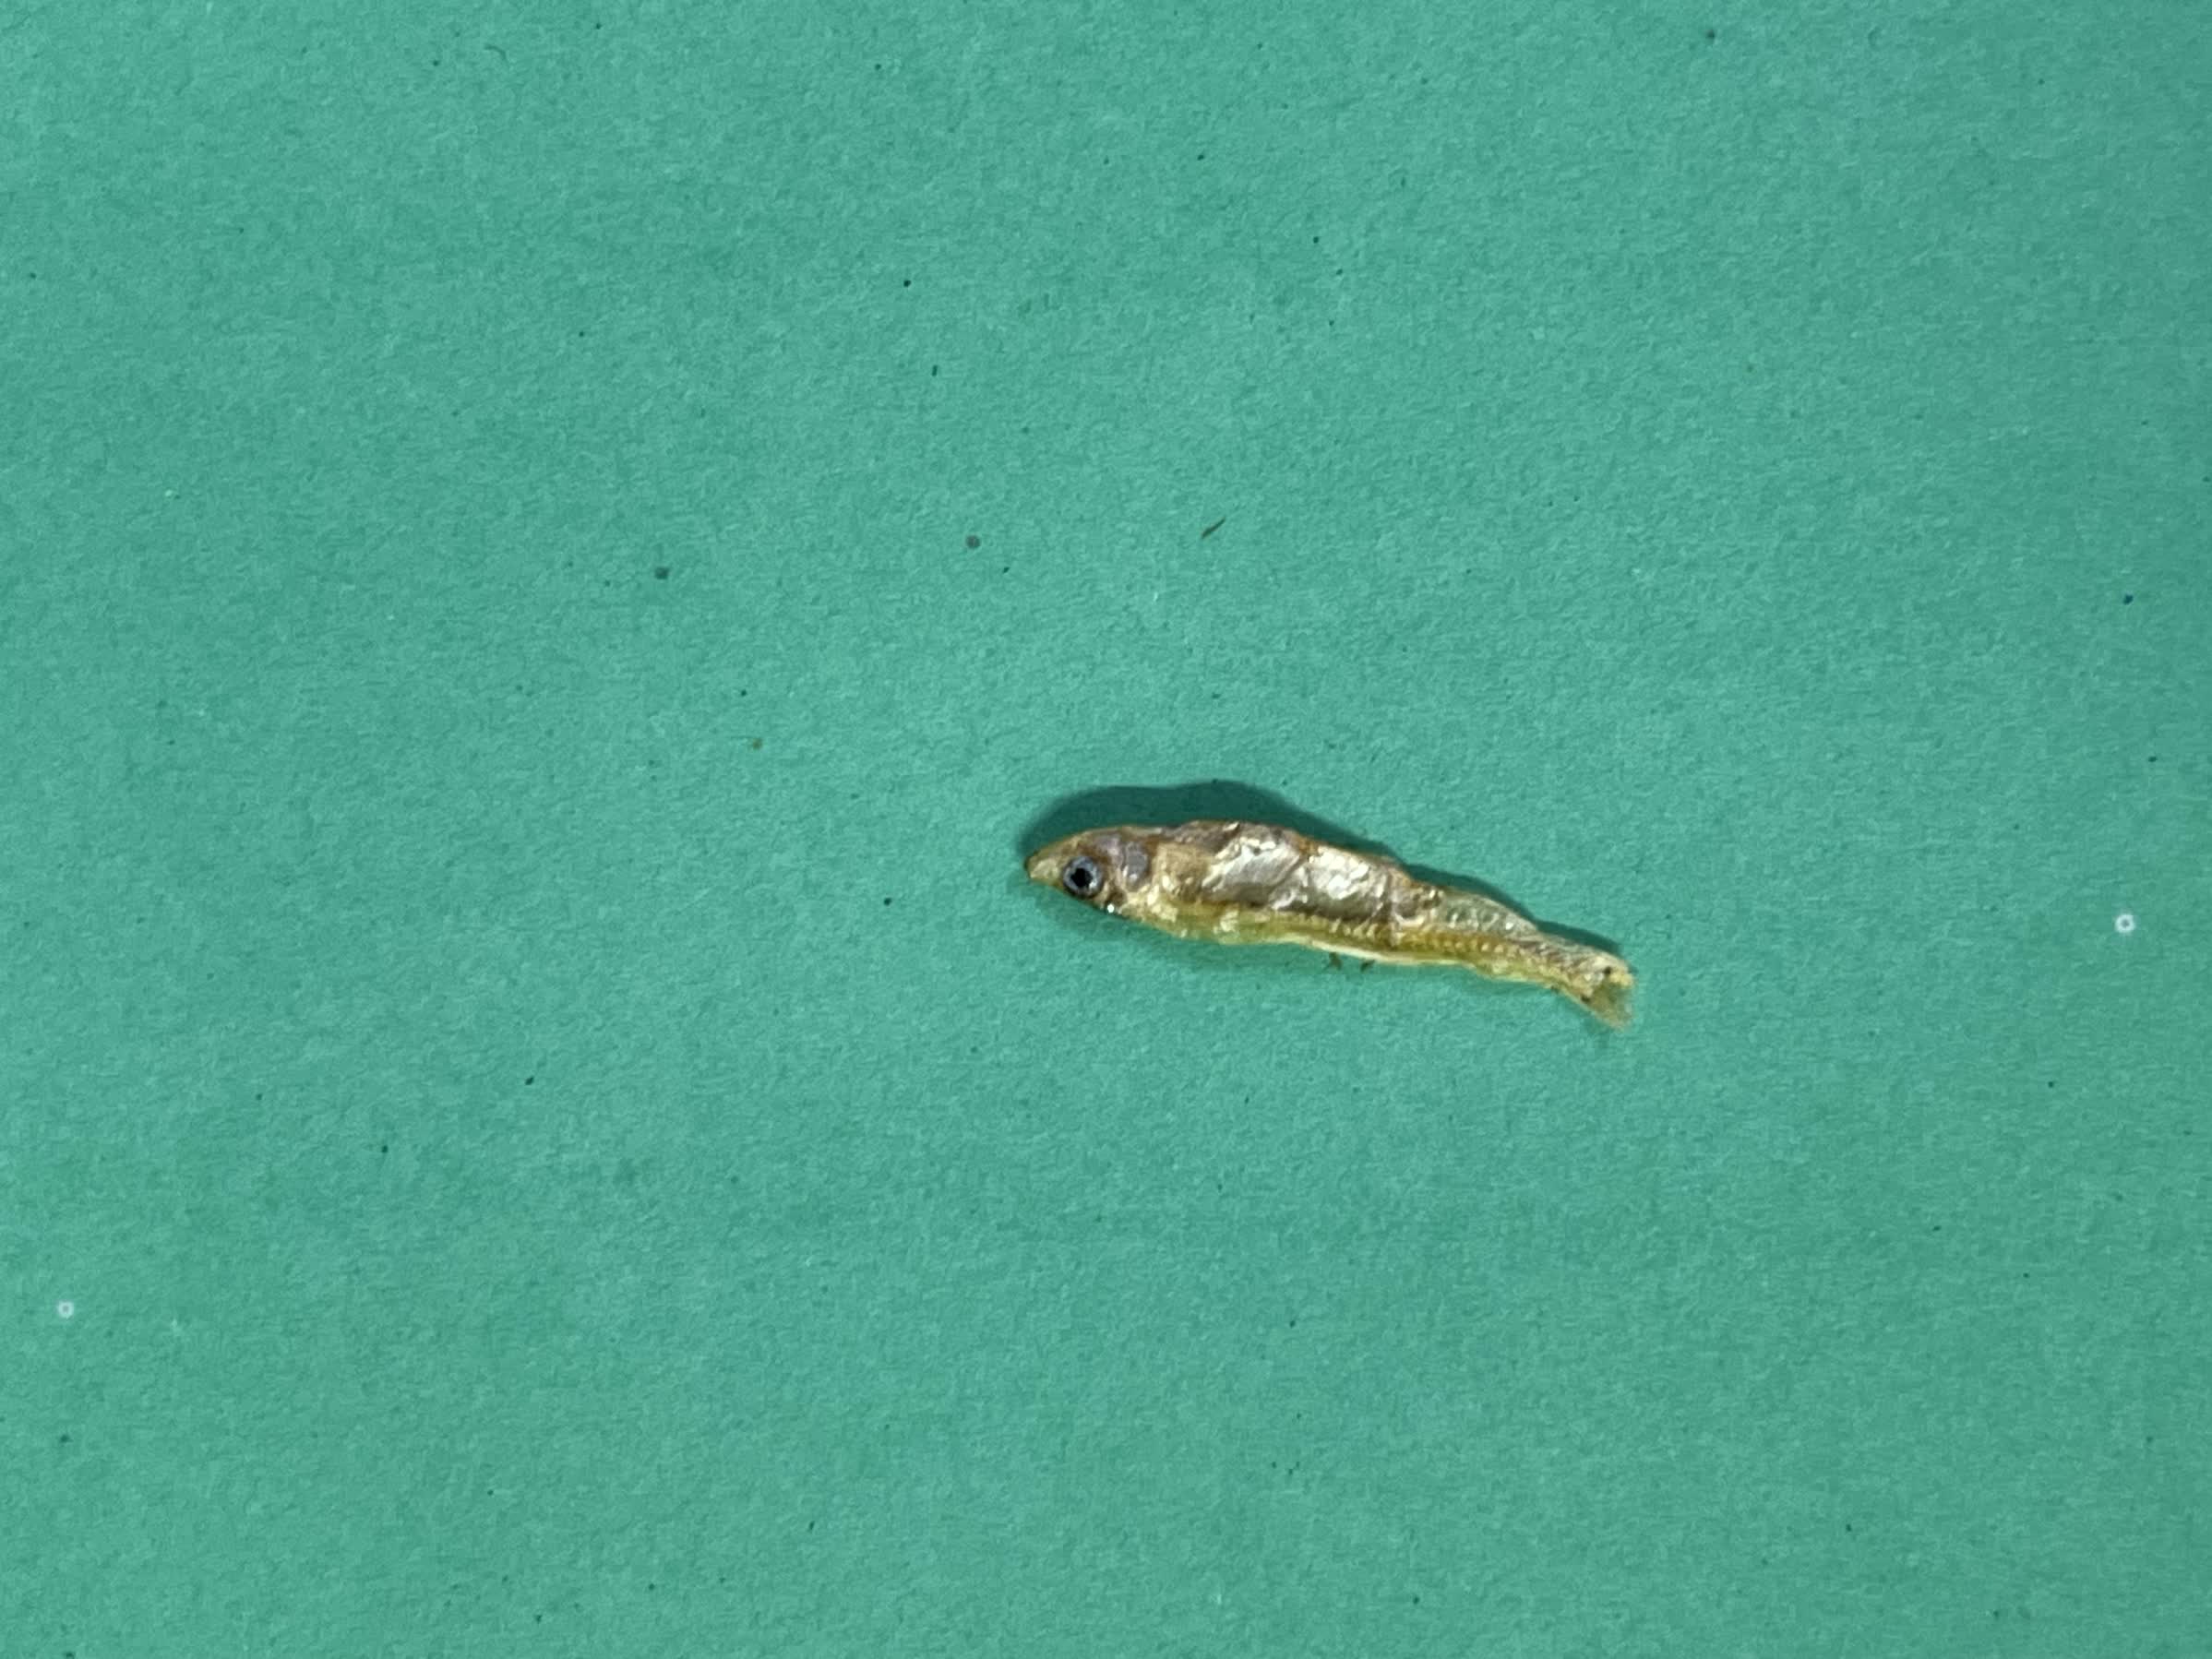
Species: kachki